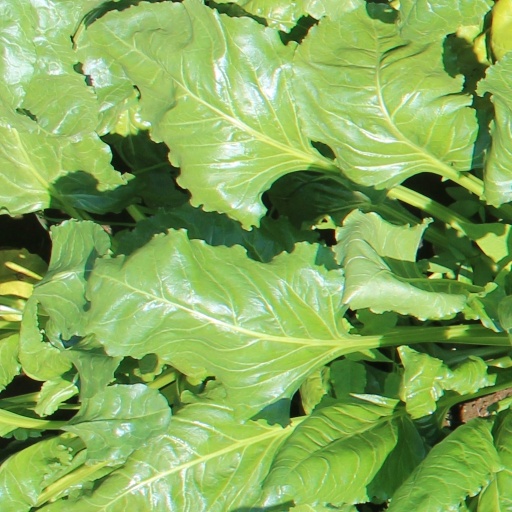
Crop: sugar beet